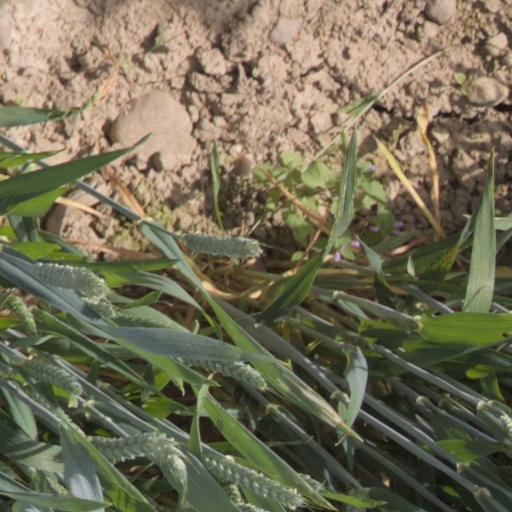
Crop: wheat